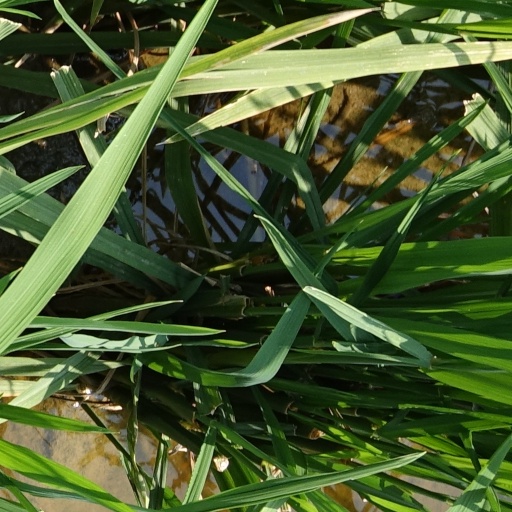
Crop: rice